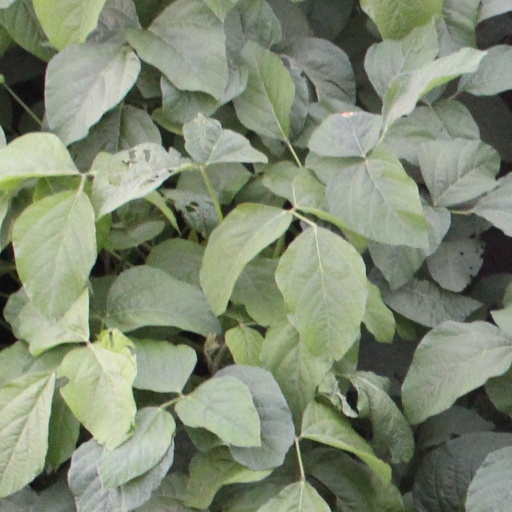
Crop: soybean